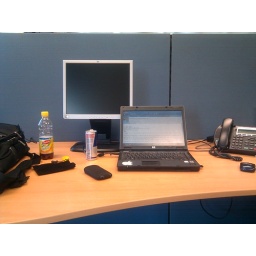
my desk in the office is very clean compared to the desk at home